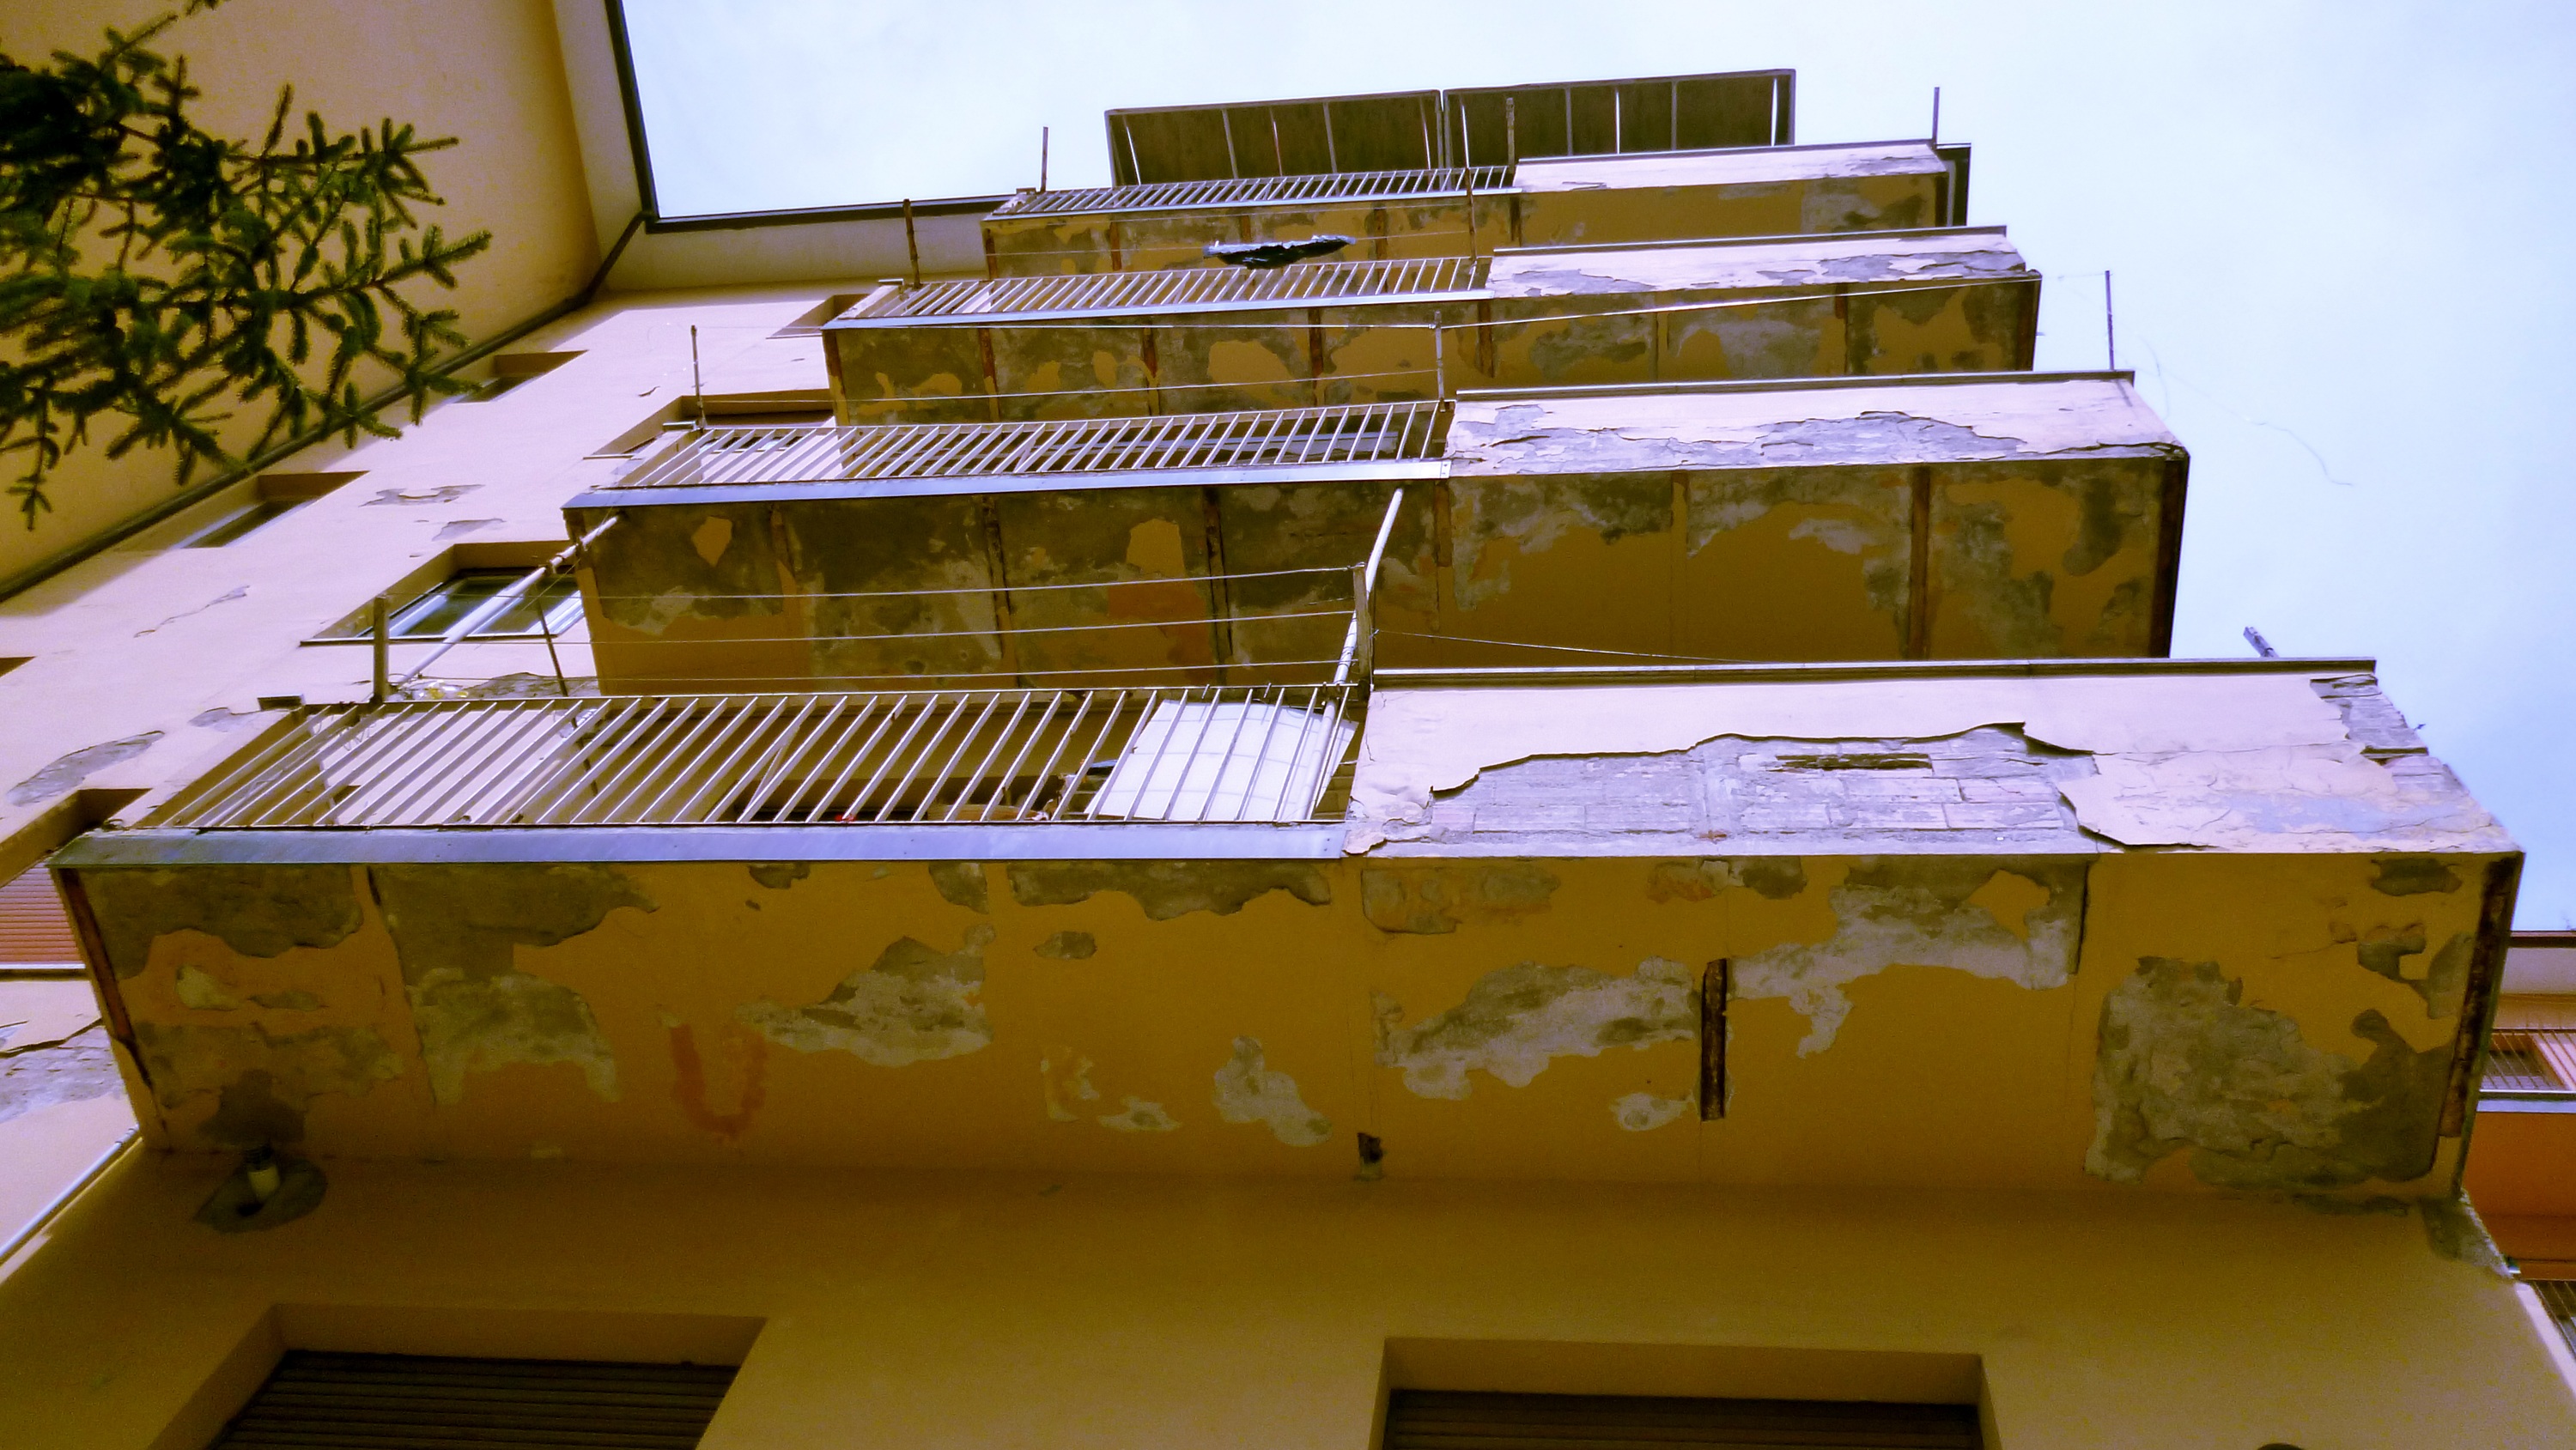
wood, building, facade, residential, furniture, art, design, condominium, scale model, string instrument